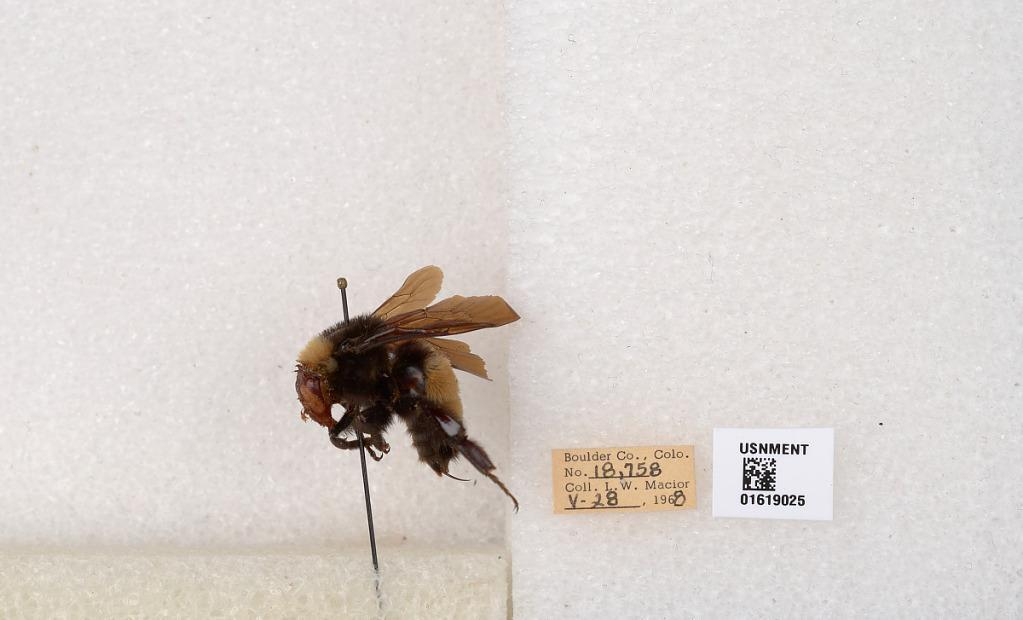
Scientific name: Bombus (Bombus) nevadensis auricormus
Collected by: L. Macior
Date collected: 1968-5-28
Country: United States
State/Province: Colorado
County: Boulder
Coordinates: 40.0925, -105.358